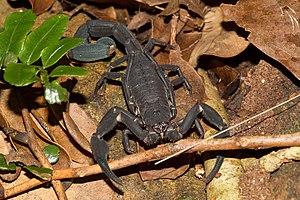
Tityus pachyurus est une espèce de scorpions de la famille des Buthidae.